Home a/s

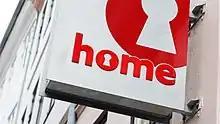
Home a/s' current logo since August 1, 1989.

home a/s is a Danish chain of real estate agencies, wholly owned by Danske Bank, the largest bank in Denmark. The chain was established on August 1, 1989, and as of 2005, it has approximately a quarter of the Danish real estate market.